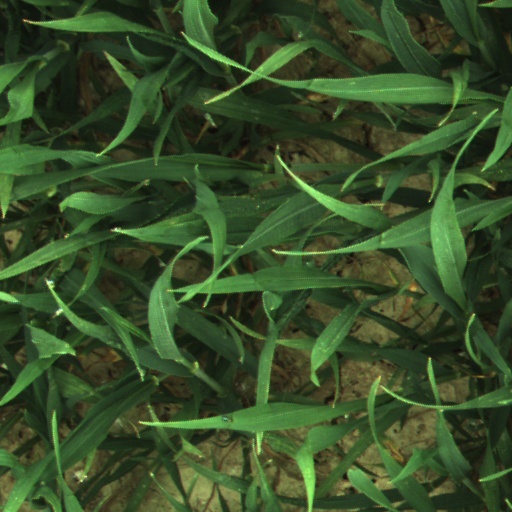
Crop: wheat